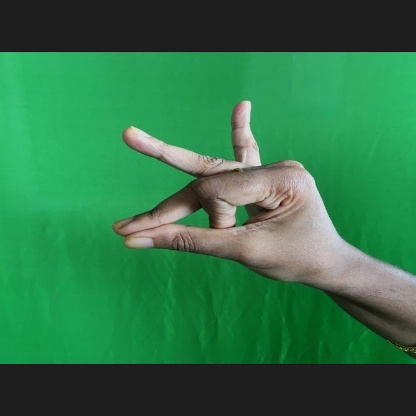
Mudra: Bramaram